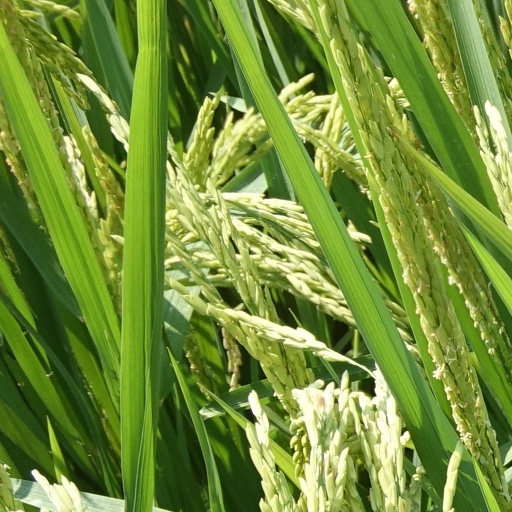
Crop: rice